Exodus (band)

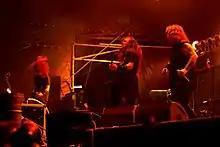
The band performing at Party.San Metal Open Air (2016)

Due to Exodus' involvement in the early 1980s thrash metal scene, it has been debated among journalists and musicians alike over whether or not Exodus warrants the status of inclusion in the "Big Five" of thrash metal, along with Metallica, Megadeth, Slayer and Anthrax. Mike McPadden of VH1 stated, "Much is made of Thrash's Big Four [...] True devotees know, however, that Big Five is the actual proper figure and that Exodus is the band that completes the quintet." Anthrax guitarist Scott Ian also stated that, "People talk about the 'Big Four' all the time, but back then it was really the 'Big Five' because Exodus were just as important and just as influential as everybody else." Megadeth frontman Dave Mustaine said in a 1990 interview that, in his point of view, Exodus were among the "Big Four" and Anthrax were not. He is quoted saying, "Exodus are a much better band [than Anthrax] – I really like Exodus. Gary Holt and Rick Hunolt are really great guitar players. I like Scott Ian, but anyone else in that band kind of bores me. Having a disco thing is not what I think having a metal band is all about, and that guy had the audacity to say that he and I should work together! I felt like saying what are you planning to do? Open a disco fashion shop?" Mustaine has also been quoted as saying, "You know, people will say there's a whole other generation, like the 'Medium Four' [laughs], and I think there's a lot of great bands that fit that bill, too. But I think probably Exodus, because there was nobody else at the time that had that kind of pull or that kind of importance in the metal community. Granted, it was with Baloff, and Baloff had a voice that you had to have an acquired taste for, but you know, I liked him."